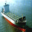
Label: ship